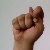
The image shows a hand gesture representing the letter 'T' in Indian Sign Language.